Campeche

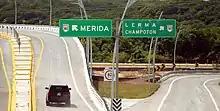
Section of the Periférico Pablo García y Montilla, which traverses the limits of Campeche City

The state has of highway, about a third of which is federal, connecting urban areas. There are eight nine main bridges, most of which are just to the south of the city of Campeche and near Ciudad del Carmen. The two largest are the Puente de la Unidad and Zacatal, which connect Ciudad del Carmen with the mainland. Other important bridges exist in Champotón, Candelaria and Palizada. Federal Highway 180 is the main thoroughfare in the state, running along the coast from the Tabasco state border connecting Ciudad del Carmen and Campeche with Mérida in Yucatán state. There are of rail line and two main airports in Campeche and Ciudad del Carmen. The latter also has a heliport and there are twenty five over air strips in other parts of the state. The shoreline has thirty-seven commercial and military docks. The presence of PEMEX is the main force behind the building and maintenance of port infrastructure. The most developed public transportation is in the city of Campeche, although buses, taxis and other public transportation are available in most towns.